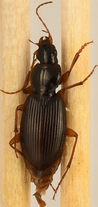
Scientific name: Synuchus impunctatus
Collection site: Bartlett Experimental Forest NEON (BART), plot BART_018